Migjen Basha

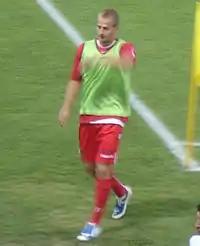
Basha with Rimini in 2009

For the second half of the 2007–08 season, Basha moved to Rimini. He played 12 matches for Rimini in the second half of the 2007–08 season, since he made his debut on 2 February 2008 in the away victory 0–1 against Bari, entering as a substitute in the 77th minute.